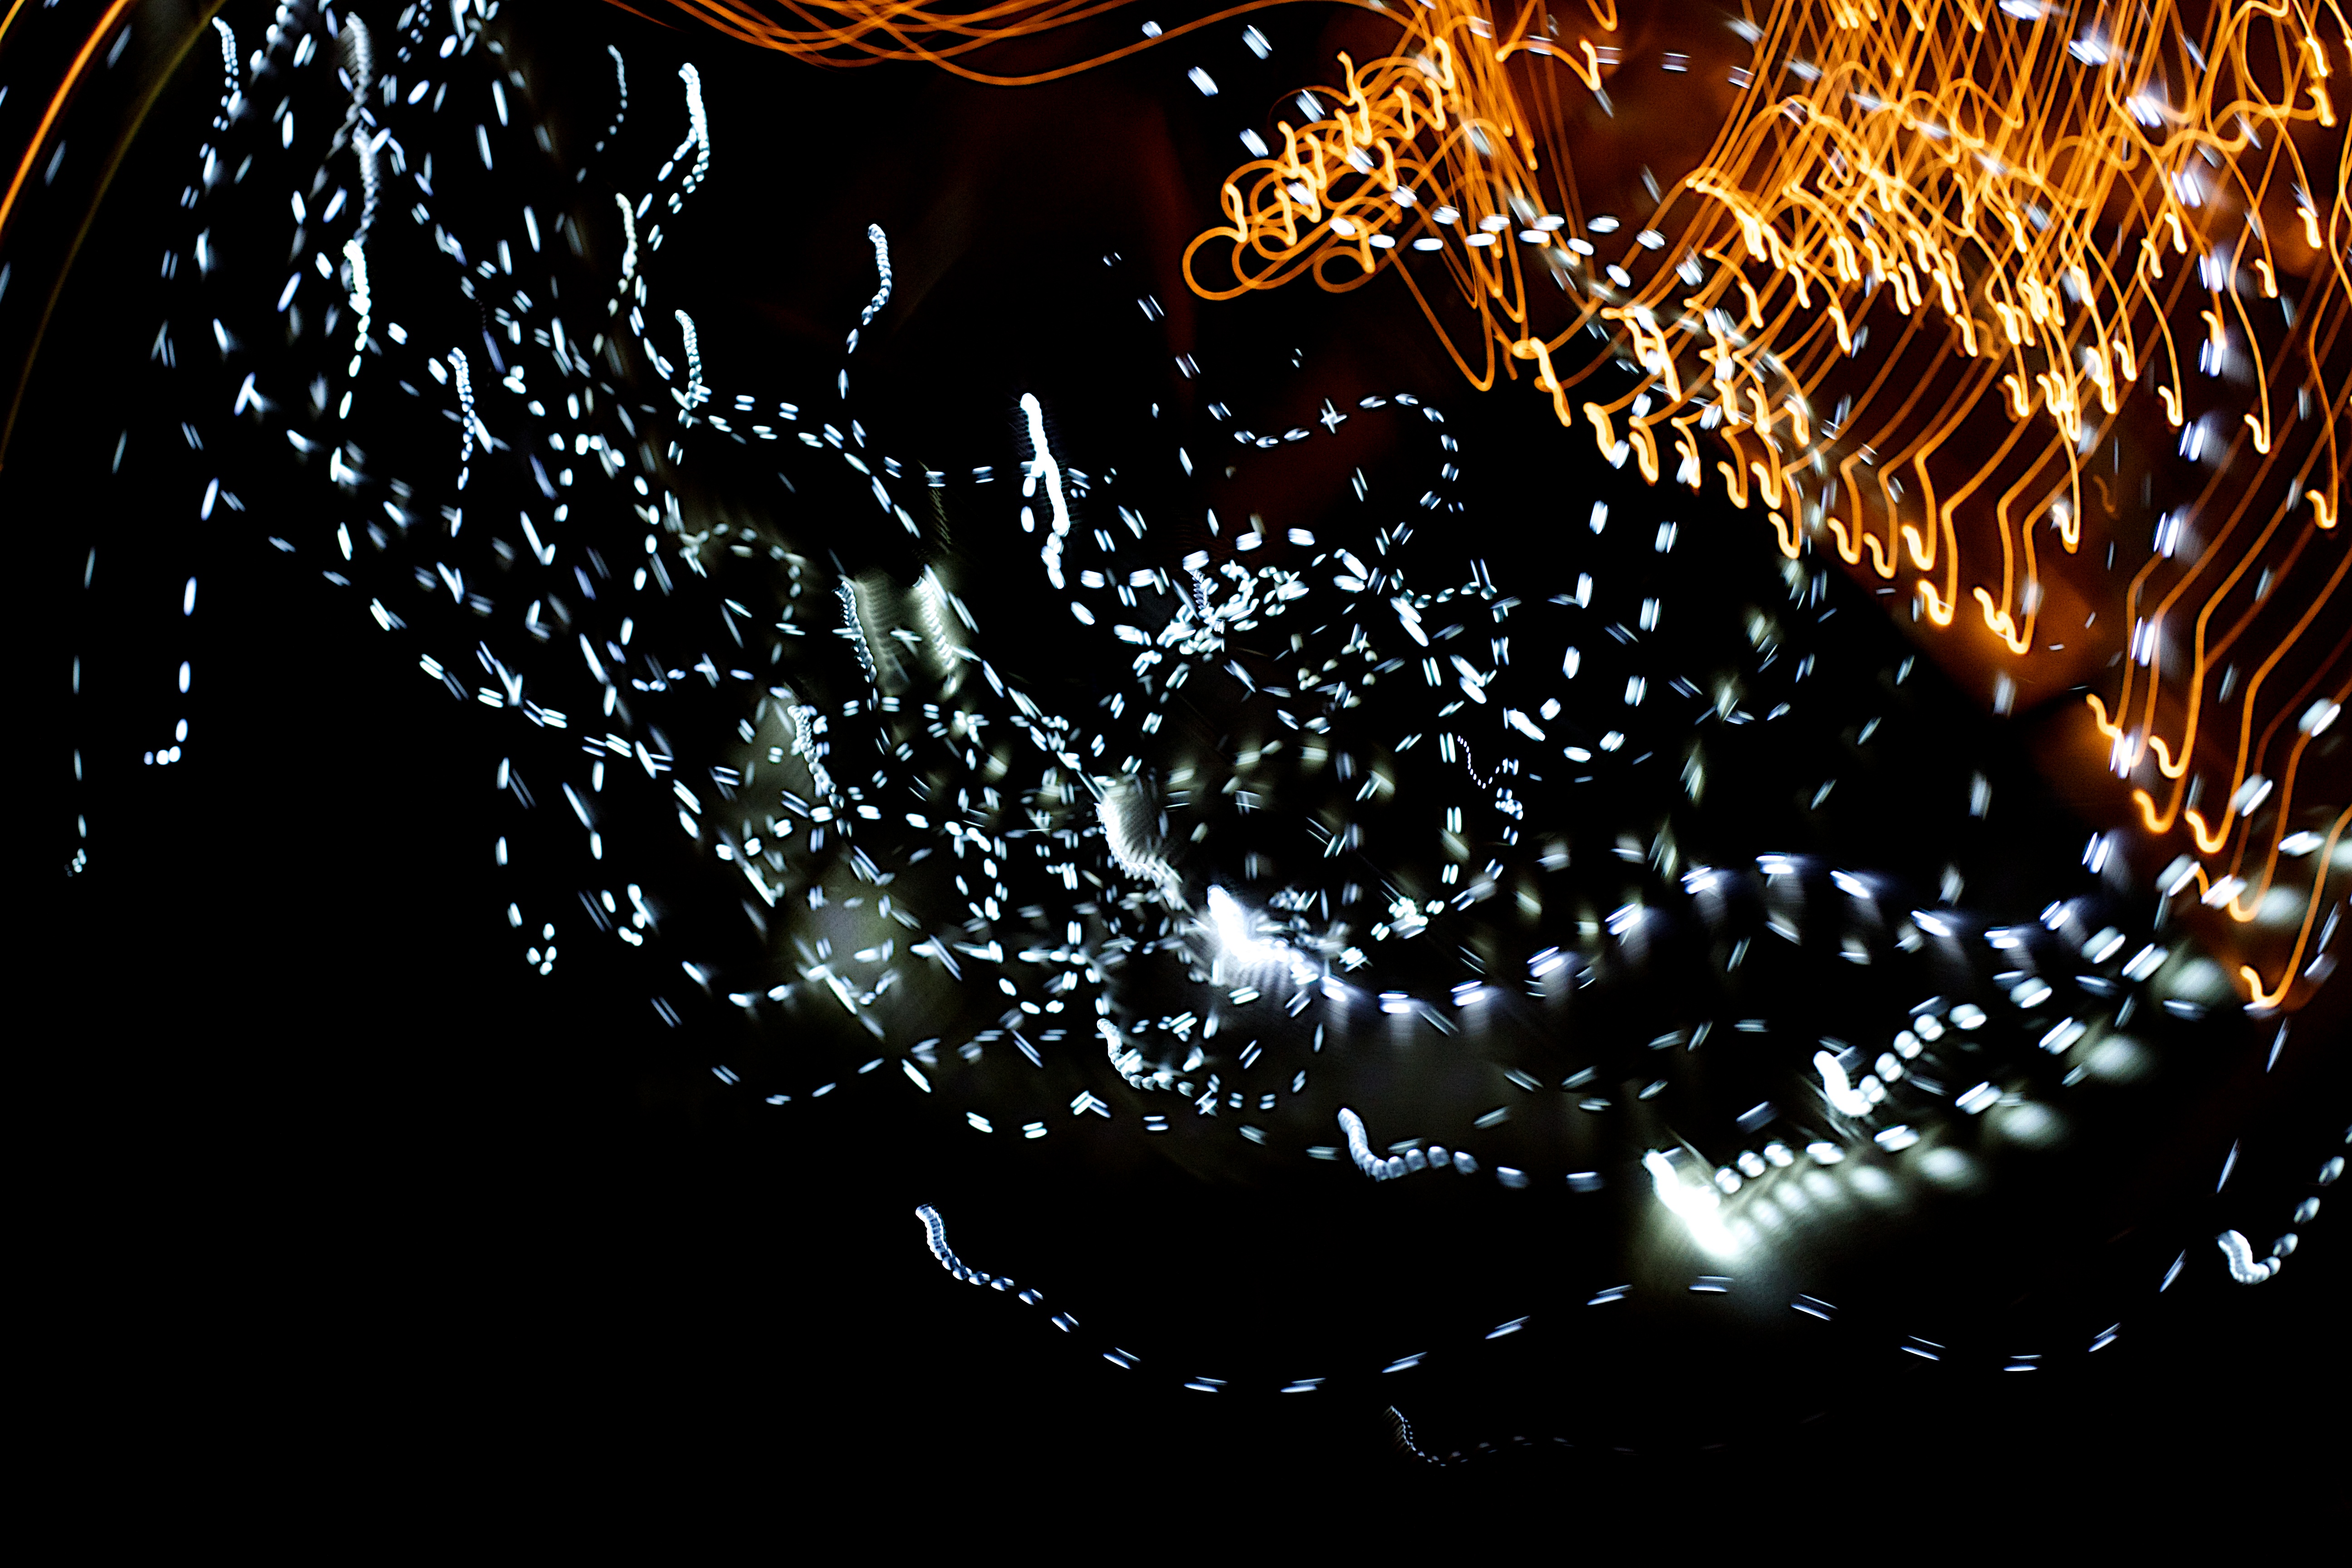
night, darkness, invertebrate, spider web, christmas decoration, lightpaint, macro photography, christmas lights, computer wallpaper, fractal art